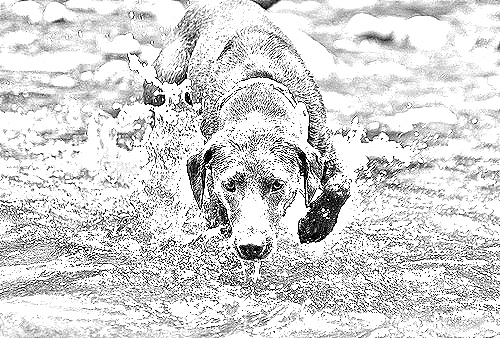
Portrait style: Sketch Portrait